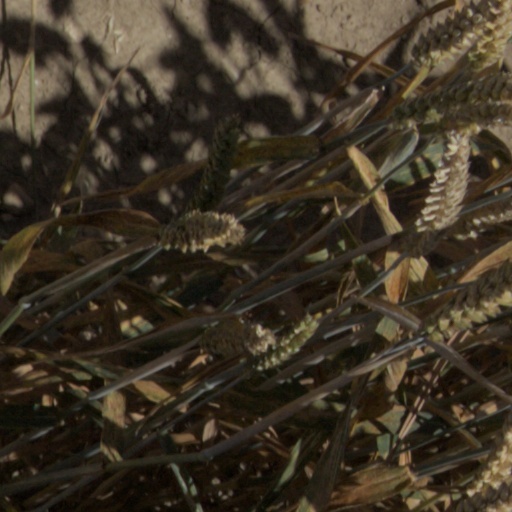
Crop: wheat